National Civil Rights Museum

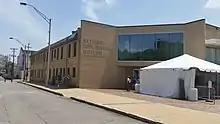
National Civil Rights Museum entrance

The site first opened as the 16-room Windsor Hotel in 1924, and was later known as the Marquette Hotel. In 1945, Walter Bailey purchased it and renamed it for his wife Loree and the song "Sweet Lorraine".